Churchill: Walking with Destiny

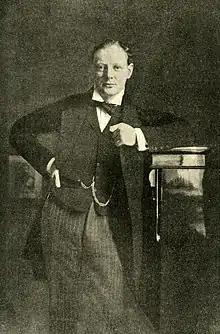
Churchill is photographed as a Member of Parliament in 1904.

Given the author's longstanding history of writing about the early 20th century, one commentator opined that: "Churchill’s world and its environs have been so richly and perspicaciously documented by Roberts for decades that the real oddity would be his reaching the end of a fruitful career as a historian of vast events and great men with no such tome to his credit". In preparation for the book, Roberts accessed newly open material previously unavailable to earlier writers. For example, the private diary kept by King George VI during World War II became as a resource given Queen Elizabeth II's assent for its use for historical posterity.